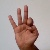
The image shows a hand gesture representing the letter 'F' in Indian Sign Language.